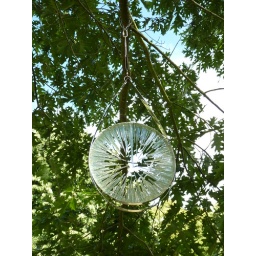
crystal glass in tree